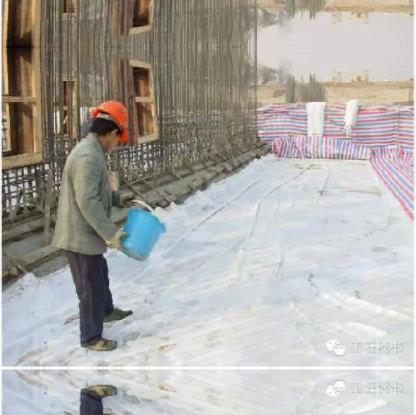
Objects in the image:
label: helmet